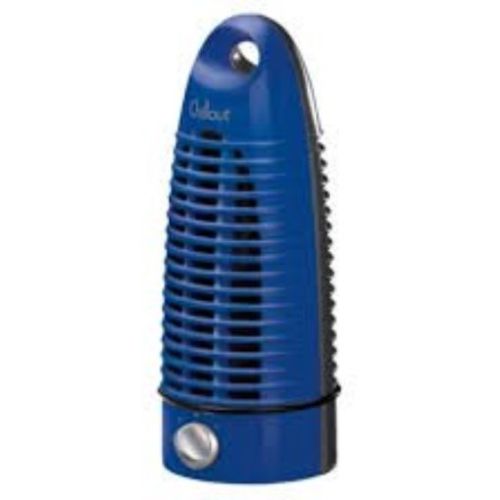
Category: fan